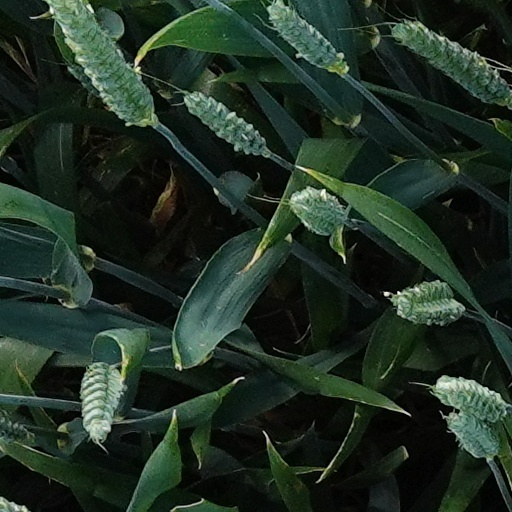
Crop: wheat